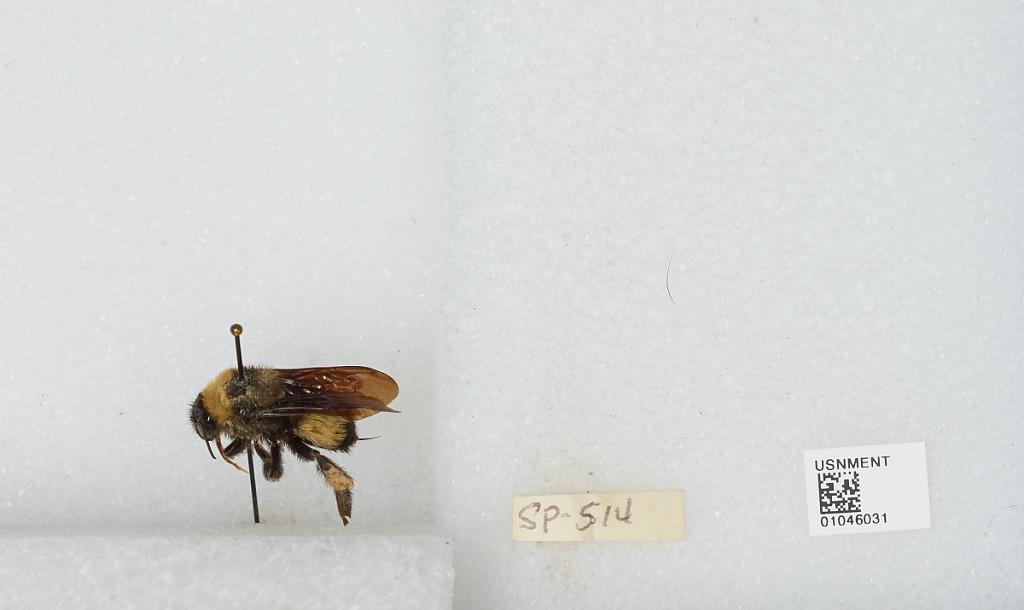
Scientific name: Bombus sp.